Ellerman bomb

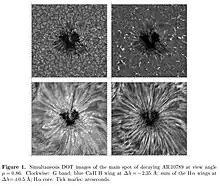
Ellerman bombs or, maybe, pseudo-Ellerman bombs that are simply "network bright points"

In solar physics, Ellerman bombs are intense, small-scale brightenings in the Sun's photosphere. They are only observed in the wings of the Hα, Hβ, and Hγ hydrogen spectral lines and take place in emerging flux regions where emerging magnetic fields interact with existing fields. They are named after Ferdinand Ellerman who studied them in detail in the 20th century.